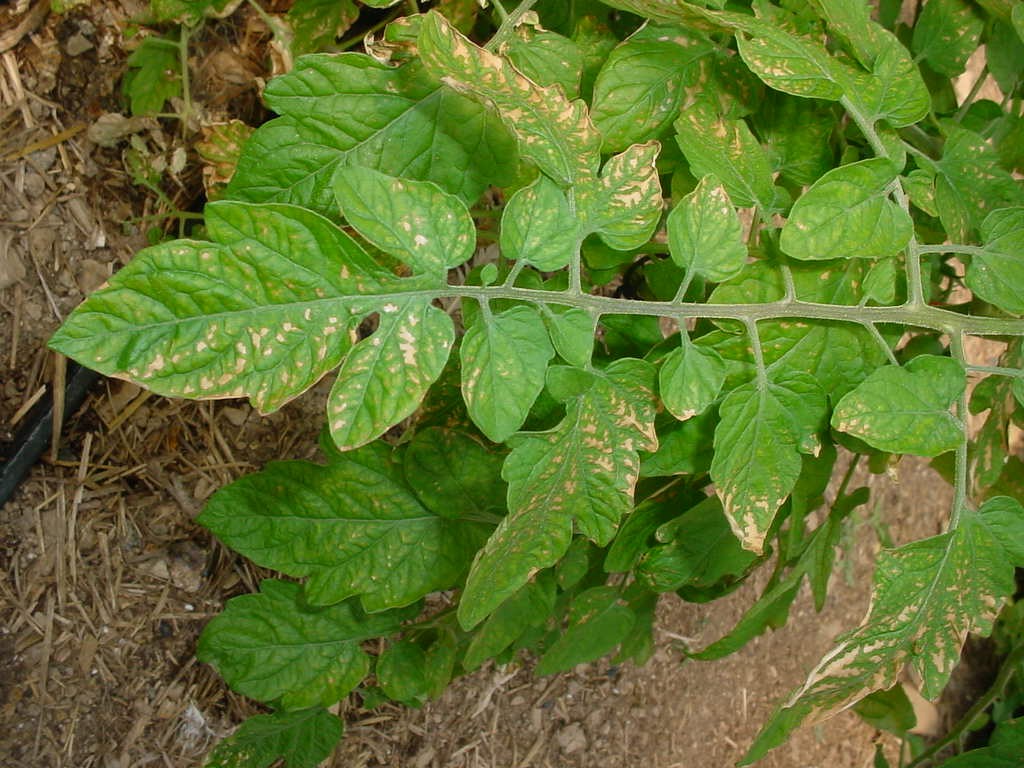
Labels: Tomato leaf bacterial spot, Tomato leaf bacterial spot, Tomato leaf bacterial spot, Tomato leaf bacterial spot, Tomato leaf bacterial spot, Tomato leaf bacterial spot, Tomato leaf bacterial spot, Tomato leaf bacterial spot, Tomato leaf bacterial spot, Tomato leaf bacterial spot, Tomato leaf bacterial spot